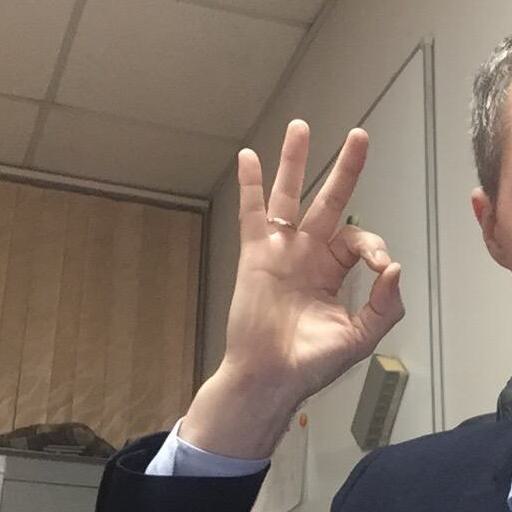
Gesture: ok